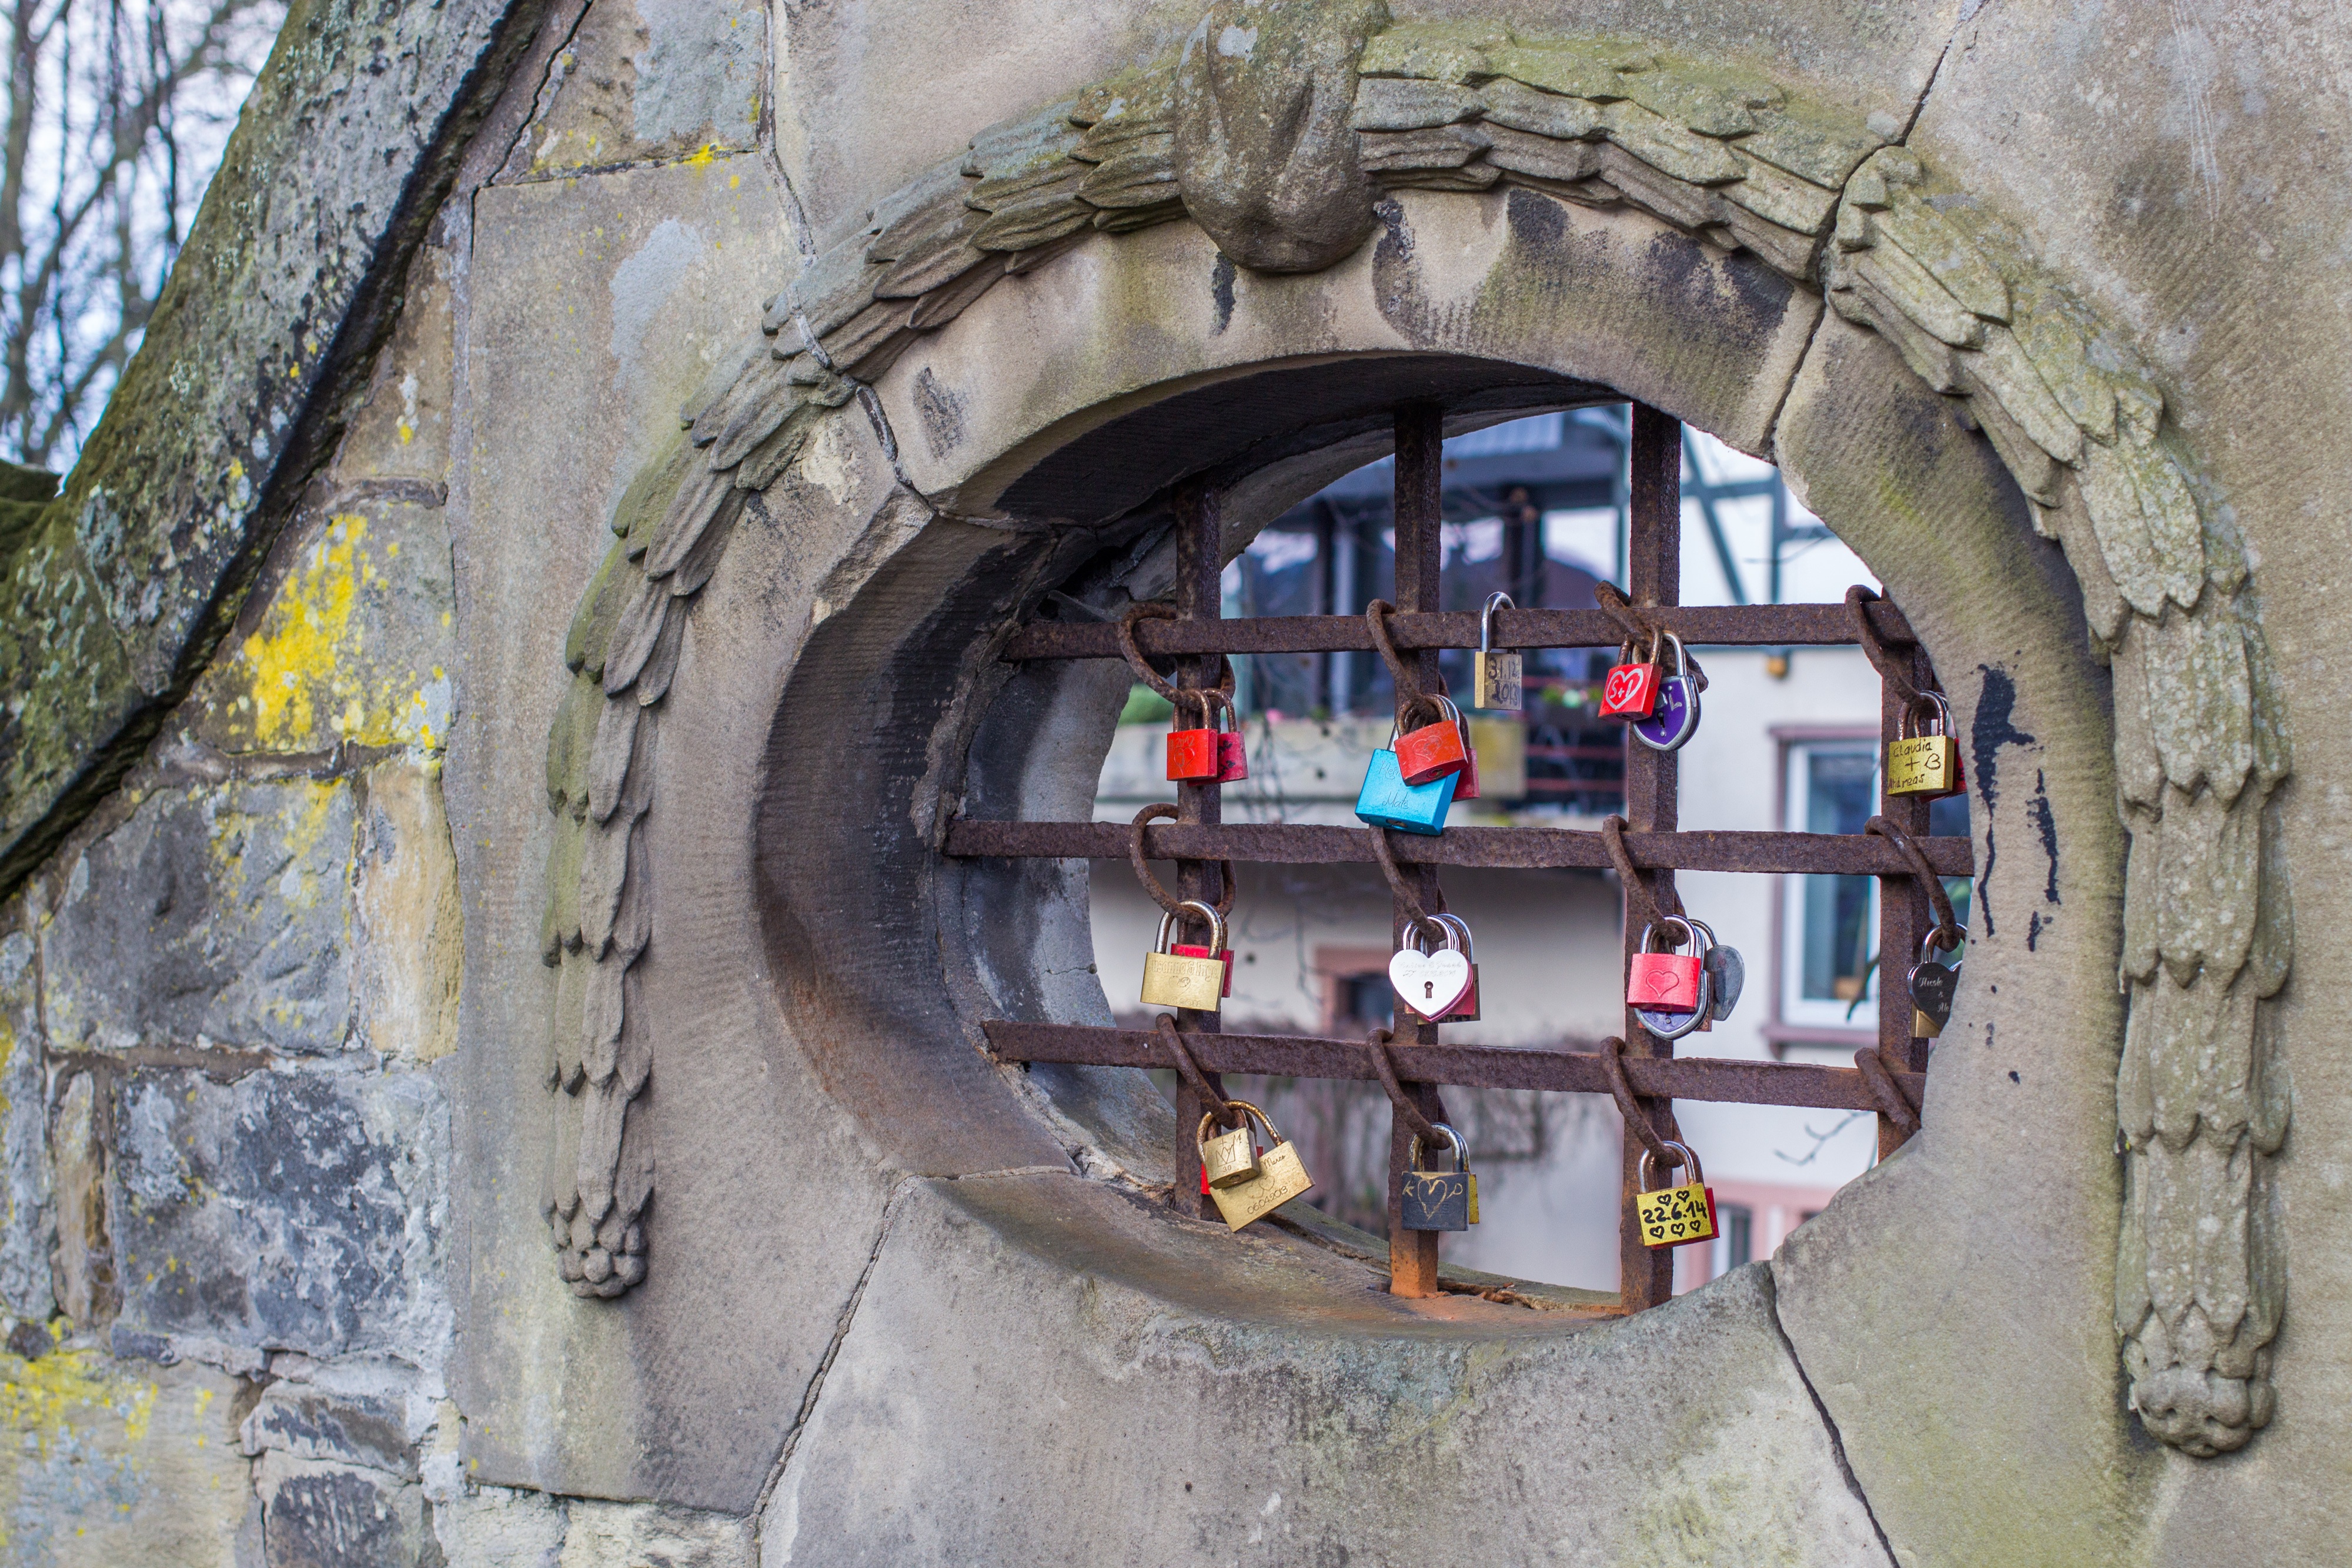
love locks, romance, love, romantic, love castle, padlock, symbol, castle, heart, castles, love symbol, padlocks, luck, capping, promise, bridge, fence, eternal love, engraving, feelings, friendship, grid, friendship palace, herzchen, eternal, combines, liebesbeweis, eternity, closed, lemgo, hanseatic city, germany